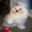
Label: dog